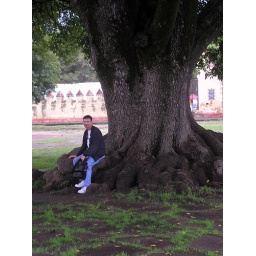
Me, sitting at the base of a large tree with a nobby base in the yard of the main church in San Pedro Cholula.